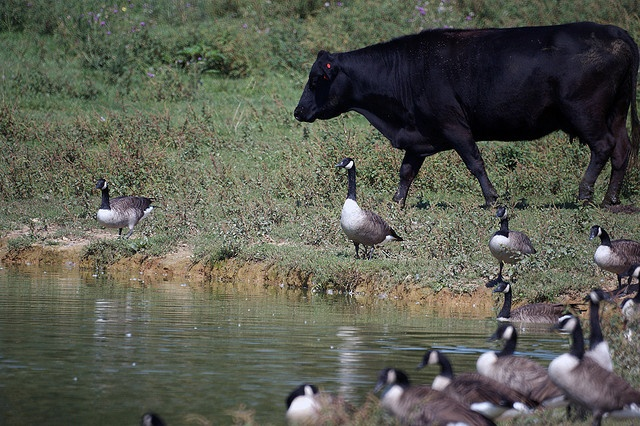
A bull and a bunch of ducks by a lake.
A flock of geese and a black bull near a pond.
A cow walking toward a body of water with a group of ducks.
A cow is by the water and some birds.
The geese are by the pond cooling off and to get a drink.